Llangothlin, New South Wales

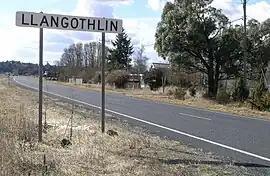
New England Highway at Llangothlin

Llangothlin is a rural locality with several houses, north of Guyra on the Northern Tablelands in the New England region of New South Wales, Australia. Llangothlin was located in the Guyra Shire local government area until that council was amalgamated into the Armidale Regional Council on 12 May 2016.